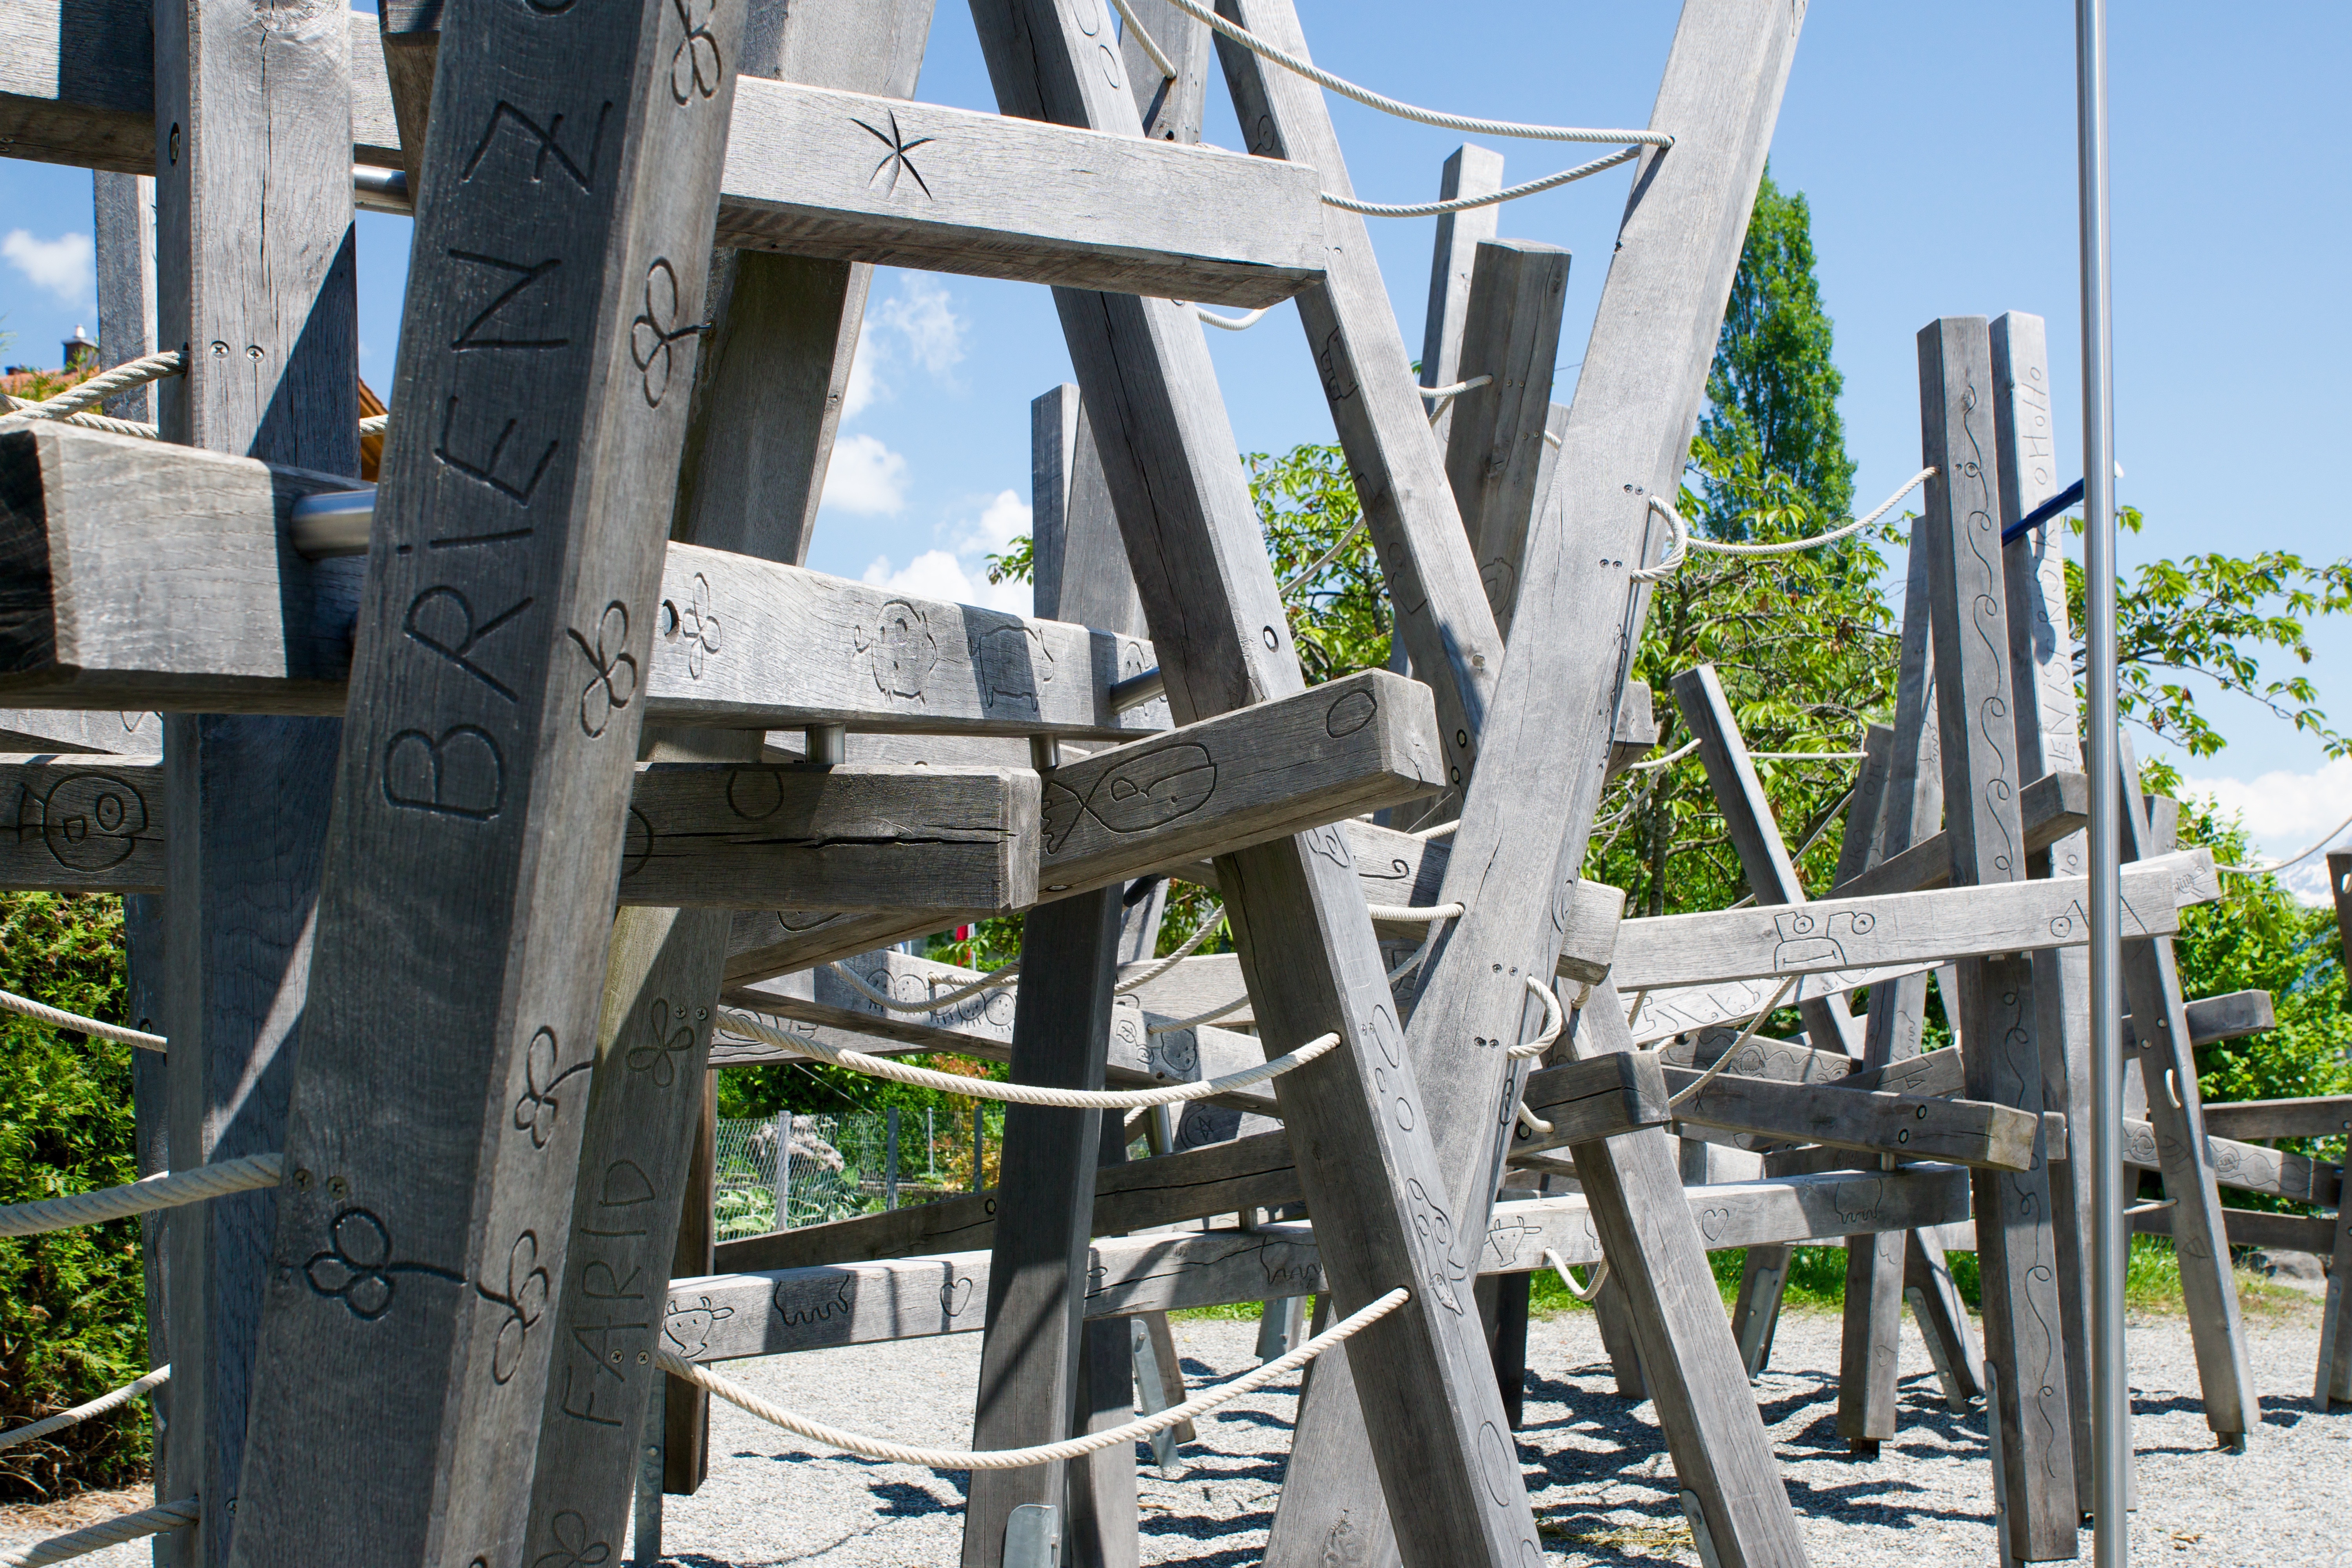
structure, wood, monument, bar, sculpture, art, carvings, ropes, symbols, kletterger st, urban area